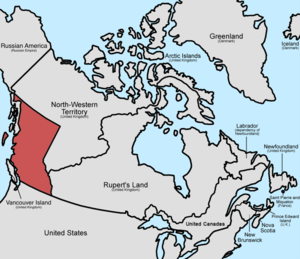
Carte de la colonie de la Colombie-Britannique avant son annexion au Canada. Réalisée à partir de
La colonie de la Colombie-Britannique était une colonie de la Couronne britannique qui s'est jointe en 1871 au Canada pour former la province de la Colombie-Britannique.